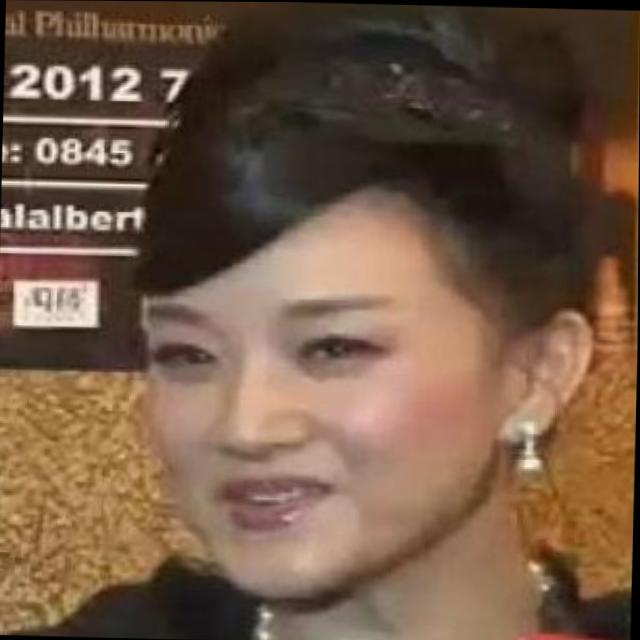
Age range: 21-44